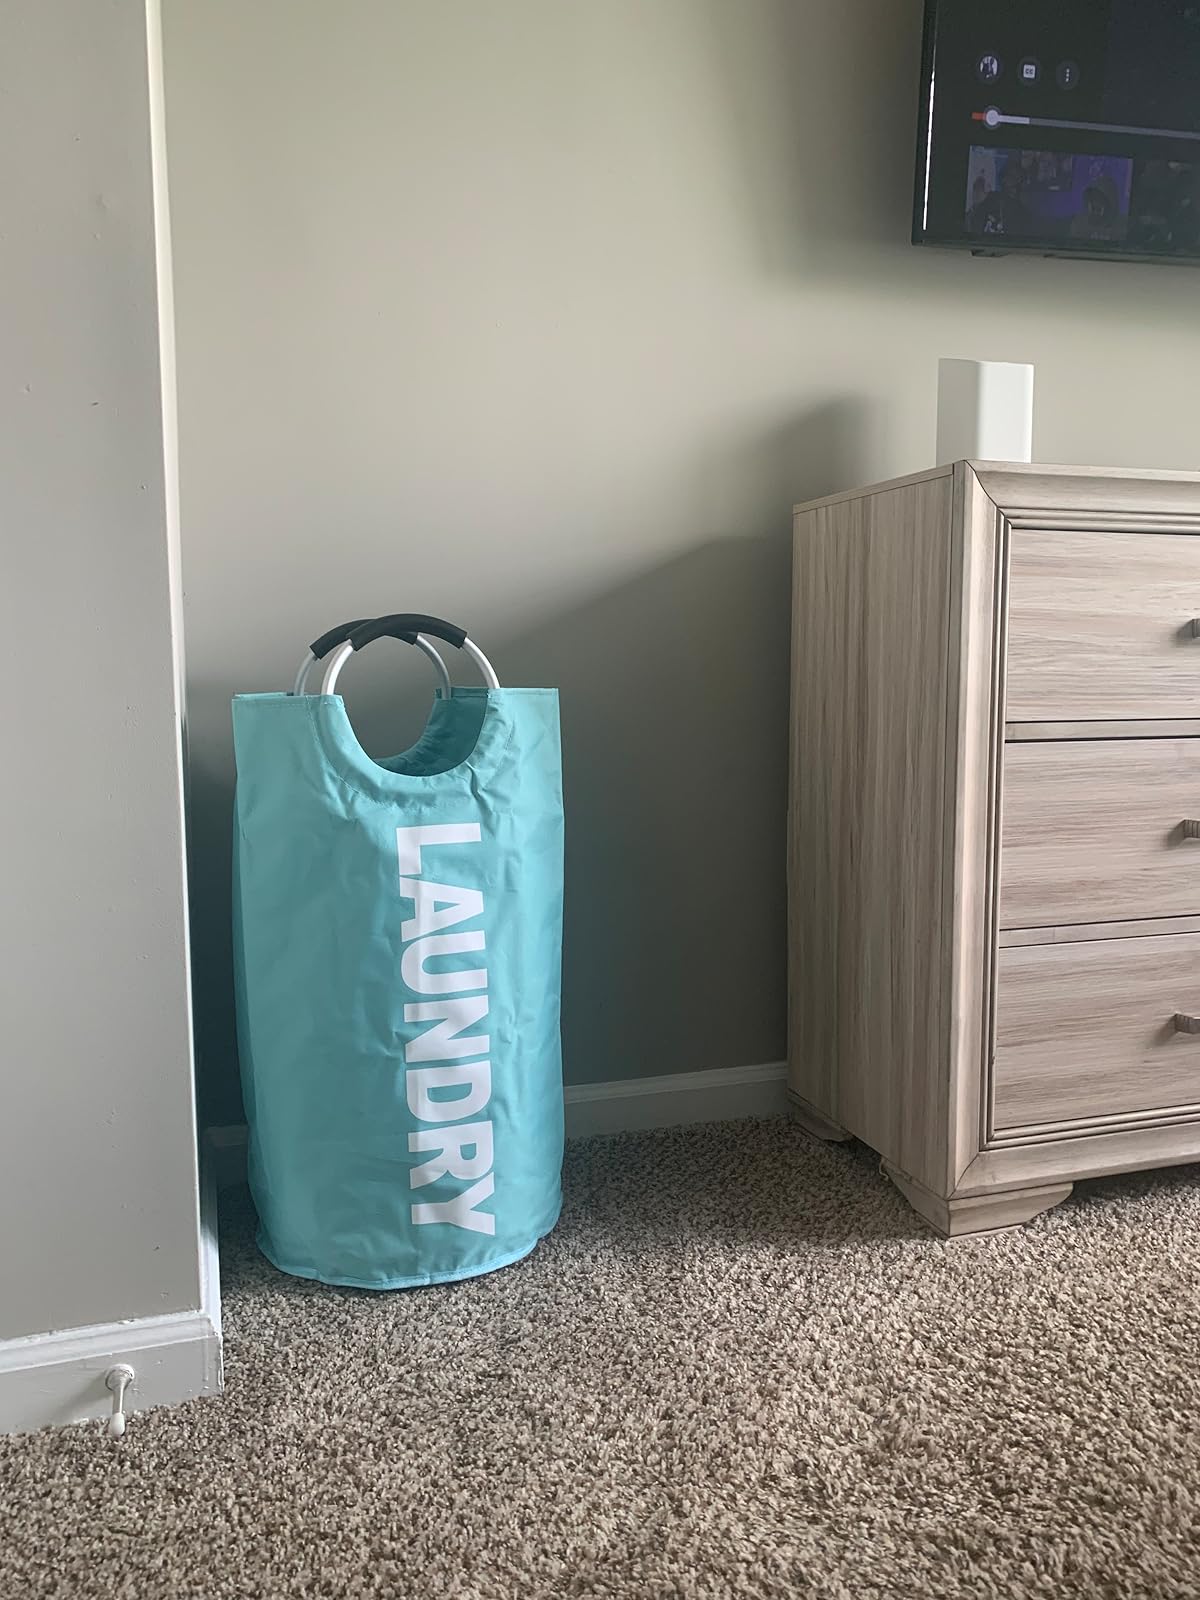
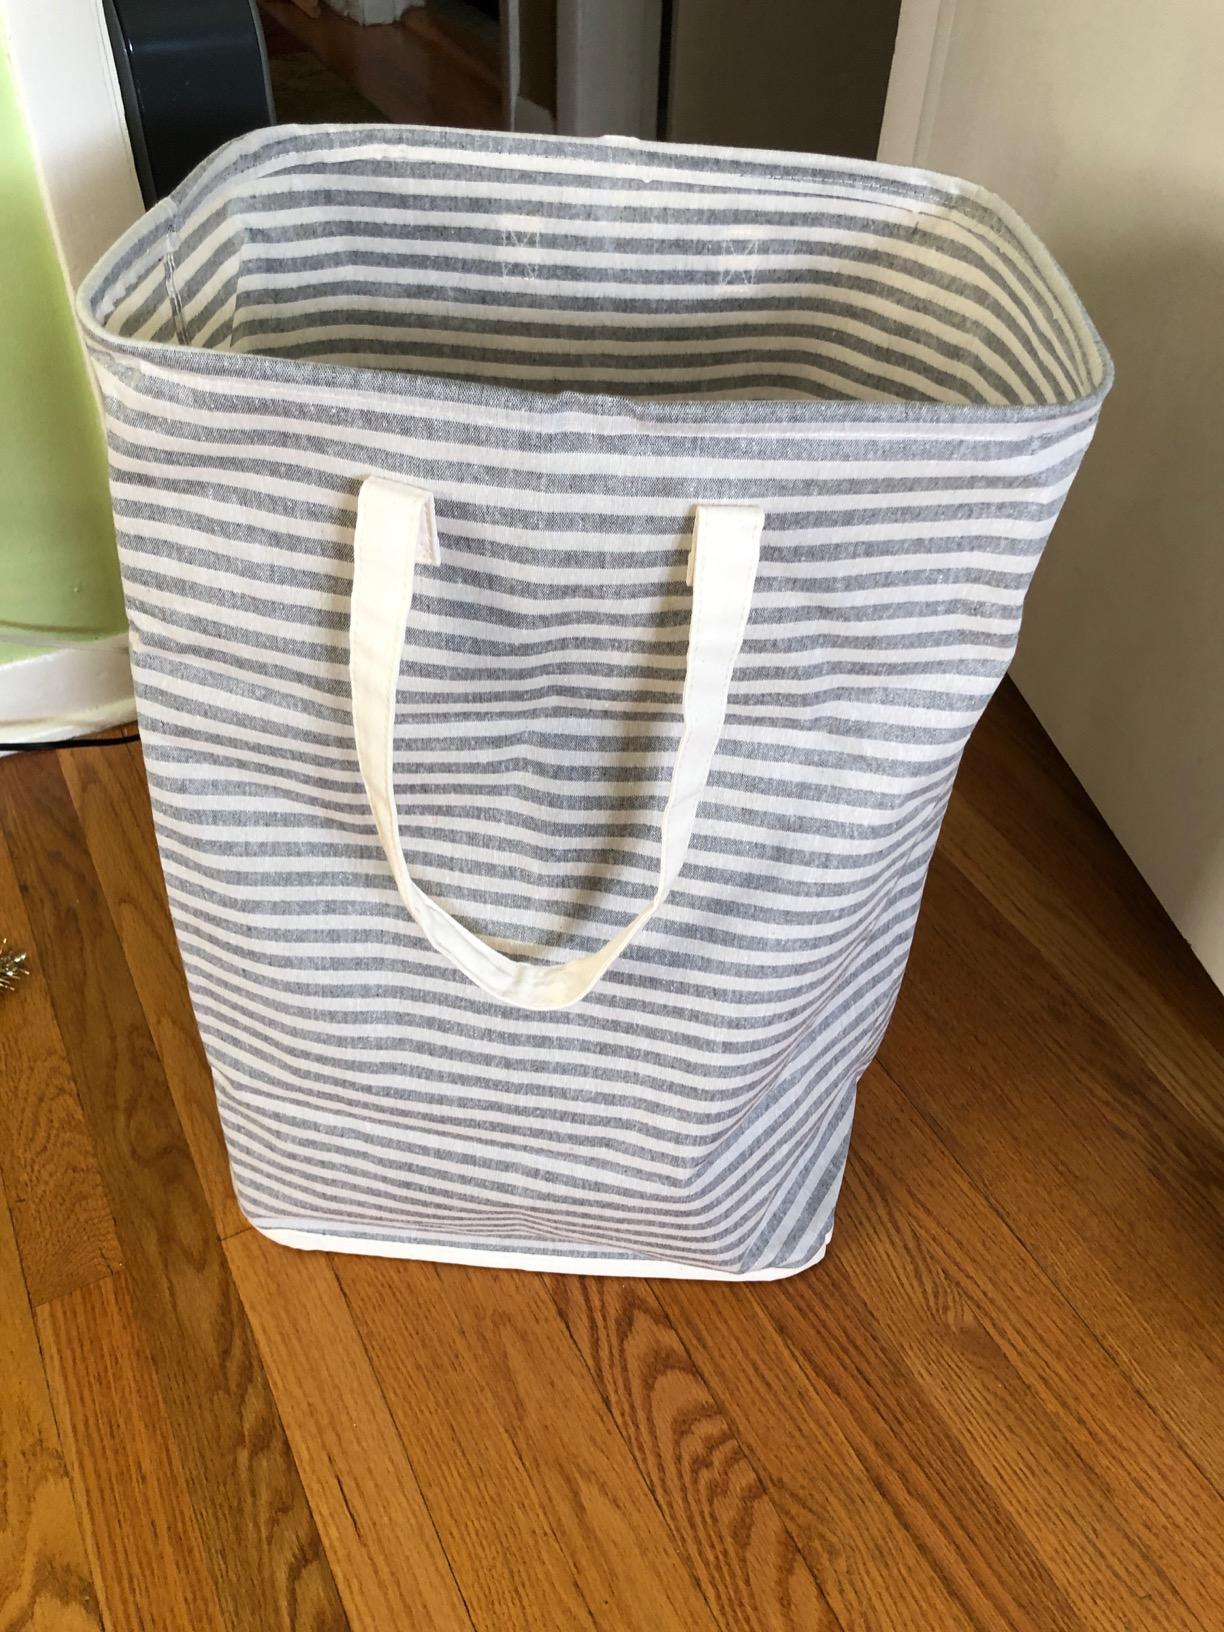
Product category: items_hamper
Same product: no